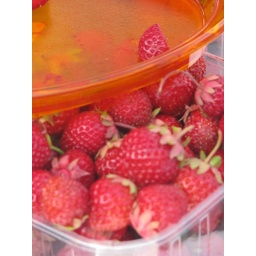
fresh fruit market in Helsinki Finland